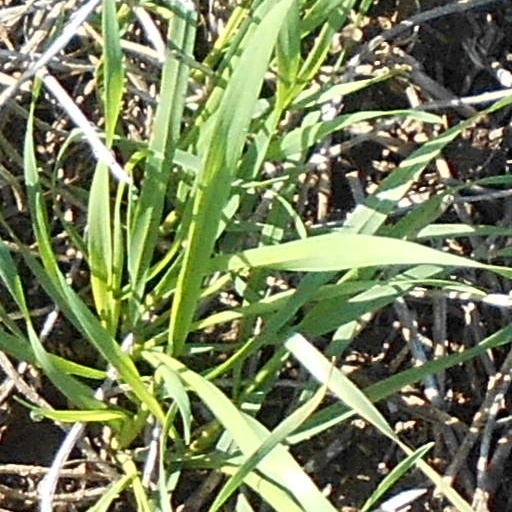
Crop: wheat